Minotaur (rocket family)

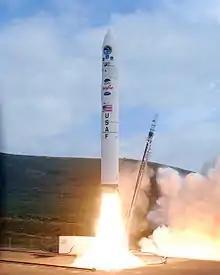

The Minotaur IV combines U.S. government-furnished solid rocket motors from decommissioned Peacekeeper ICBMs with technologies from other Orbital-built launch vehicles, including the Minotaur I, Pegasus, and Taurus. The Minotaur IV launch vehicle consists of an SR118 first stage, SR119 second stage, SR120 third stage, and Orion 38 fourth stage. Payload 1735 kg to a 185 km, 28.5° orbit from Cape Canaveral.